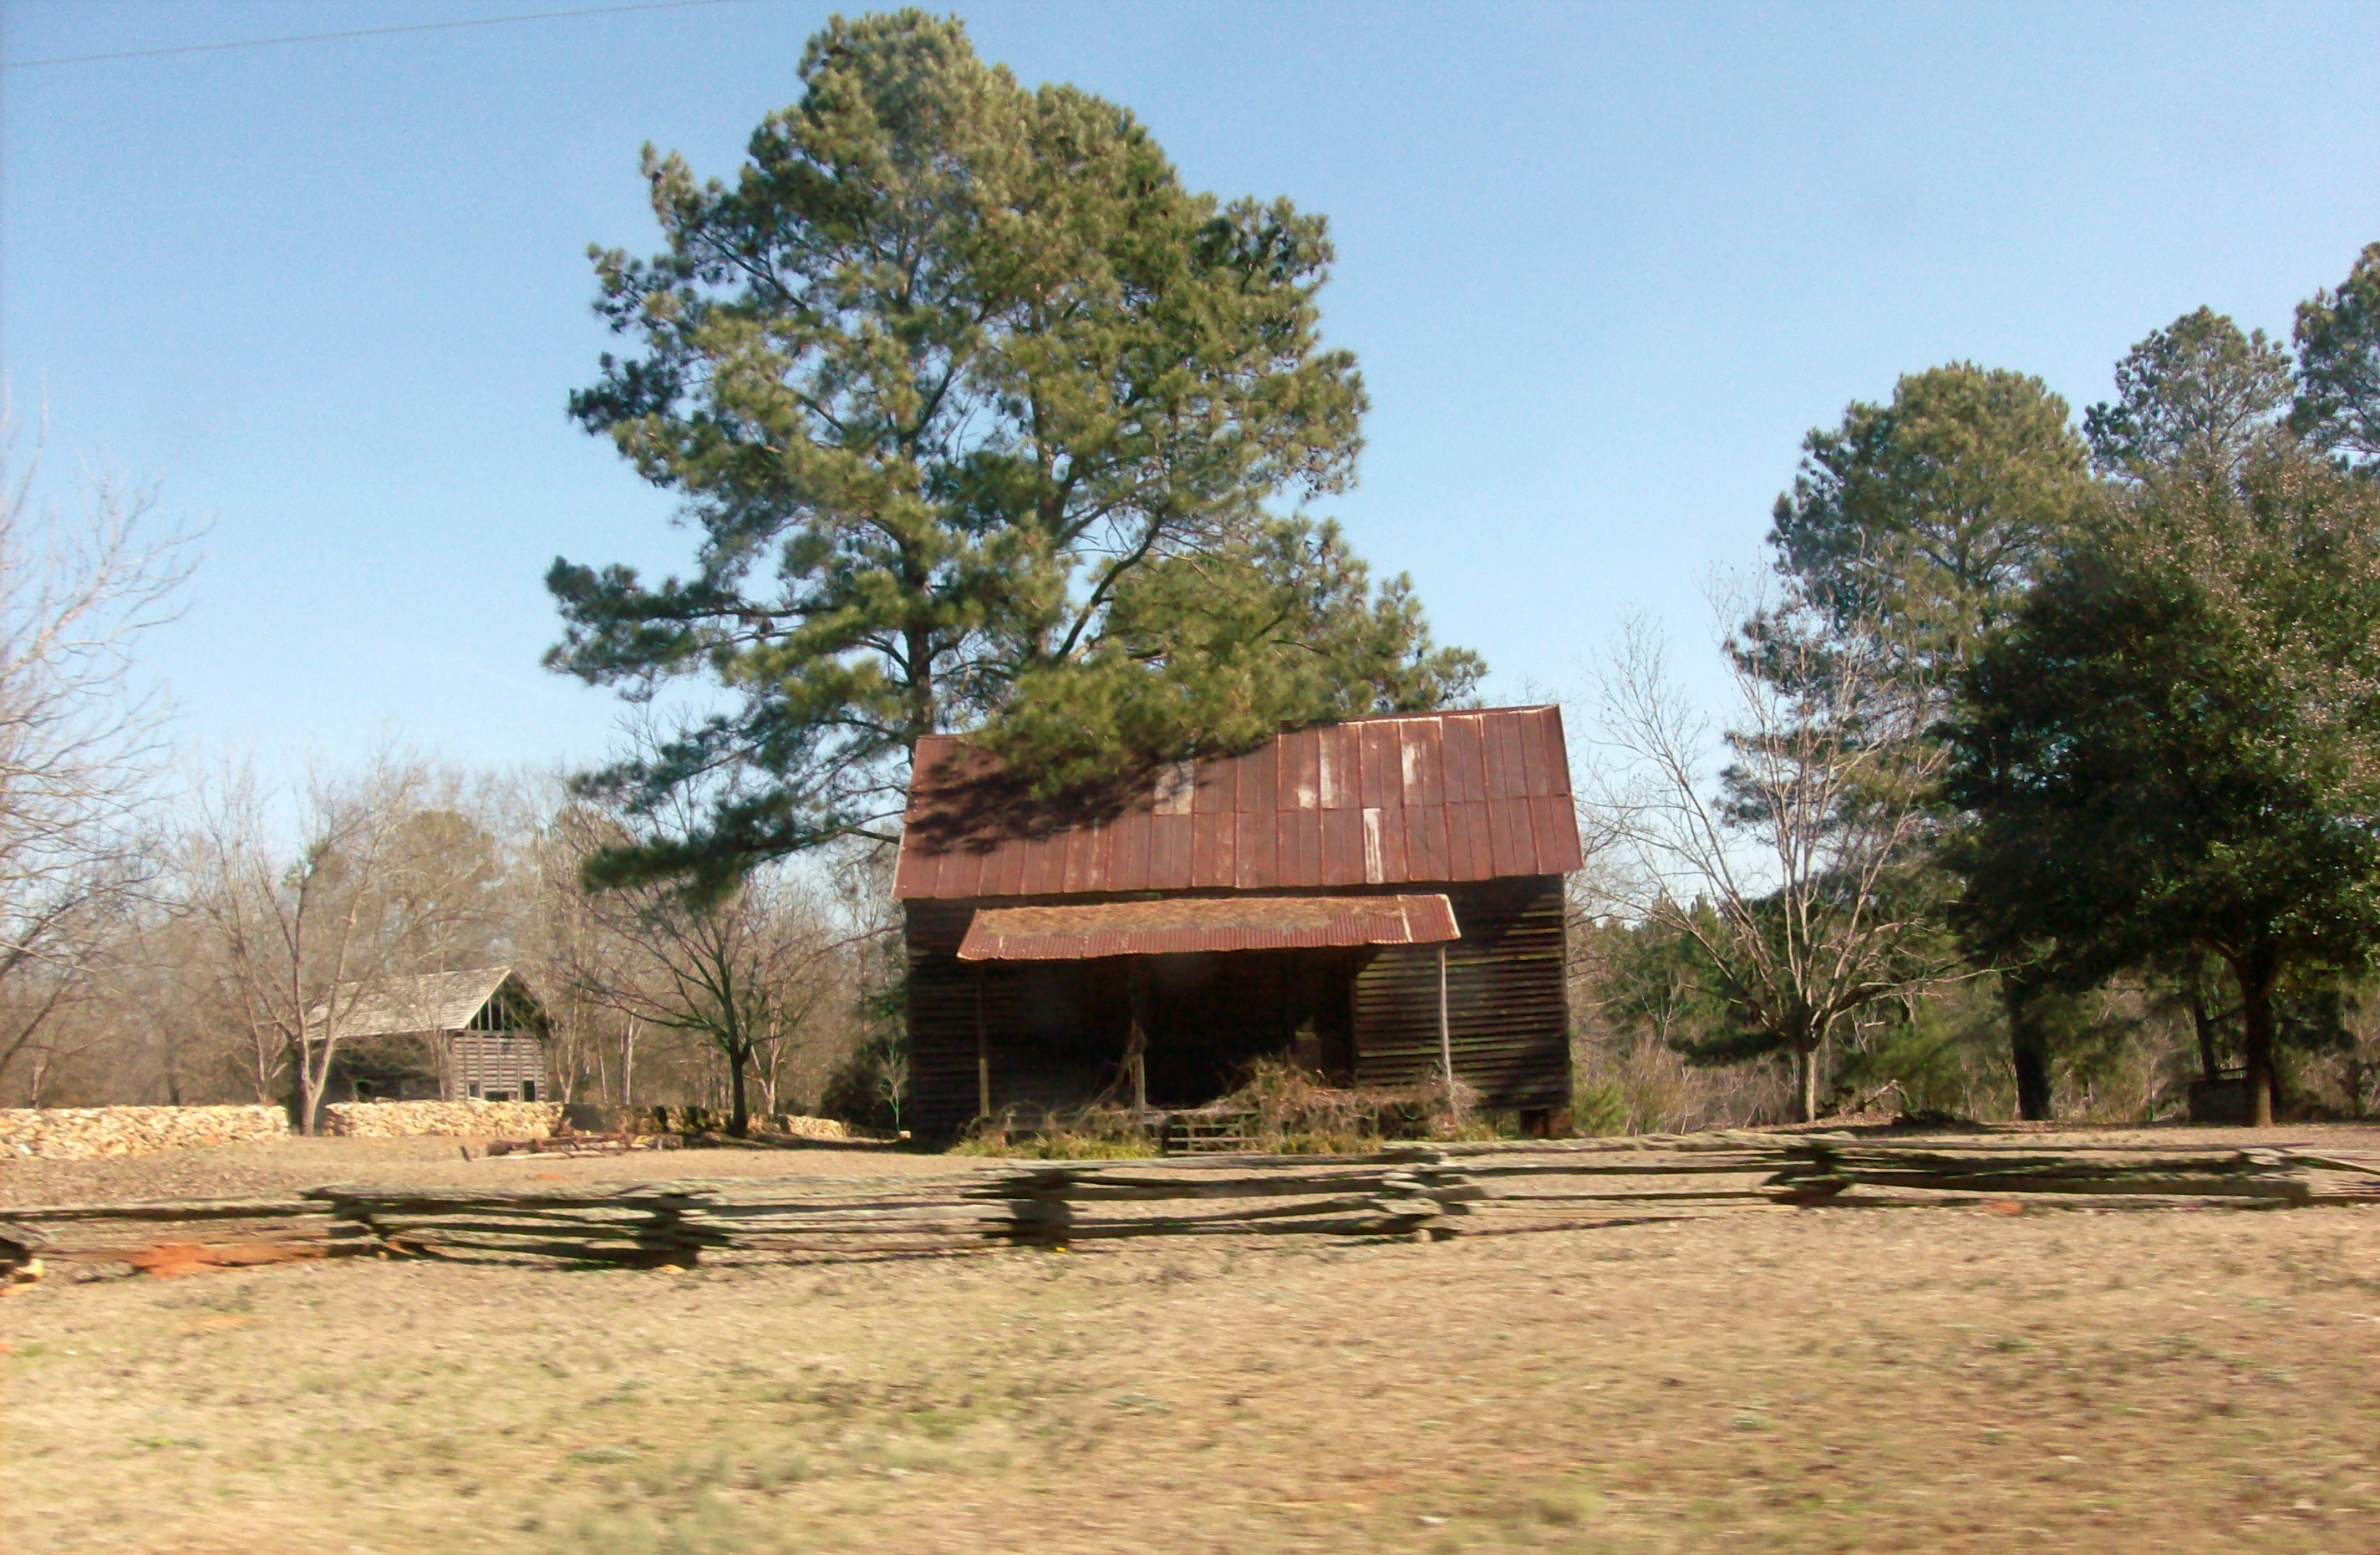
tree, farm, building, barn, ranch, property, rural area, land lot